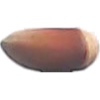
Label: Hazelnut 1